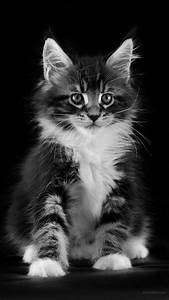
Label: gatto